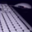
Label: keyboard